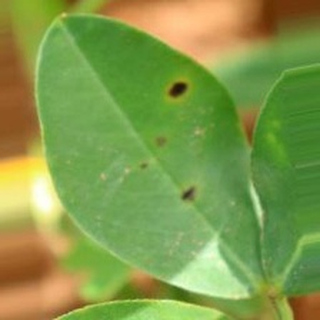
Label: groundnut_early_leaf_spot